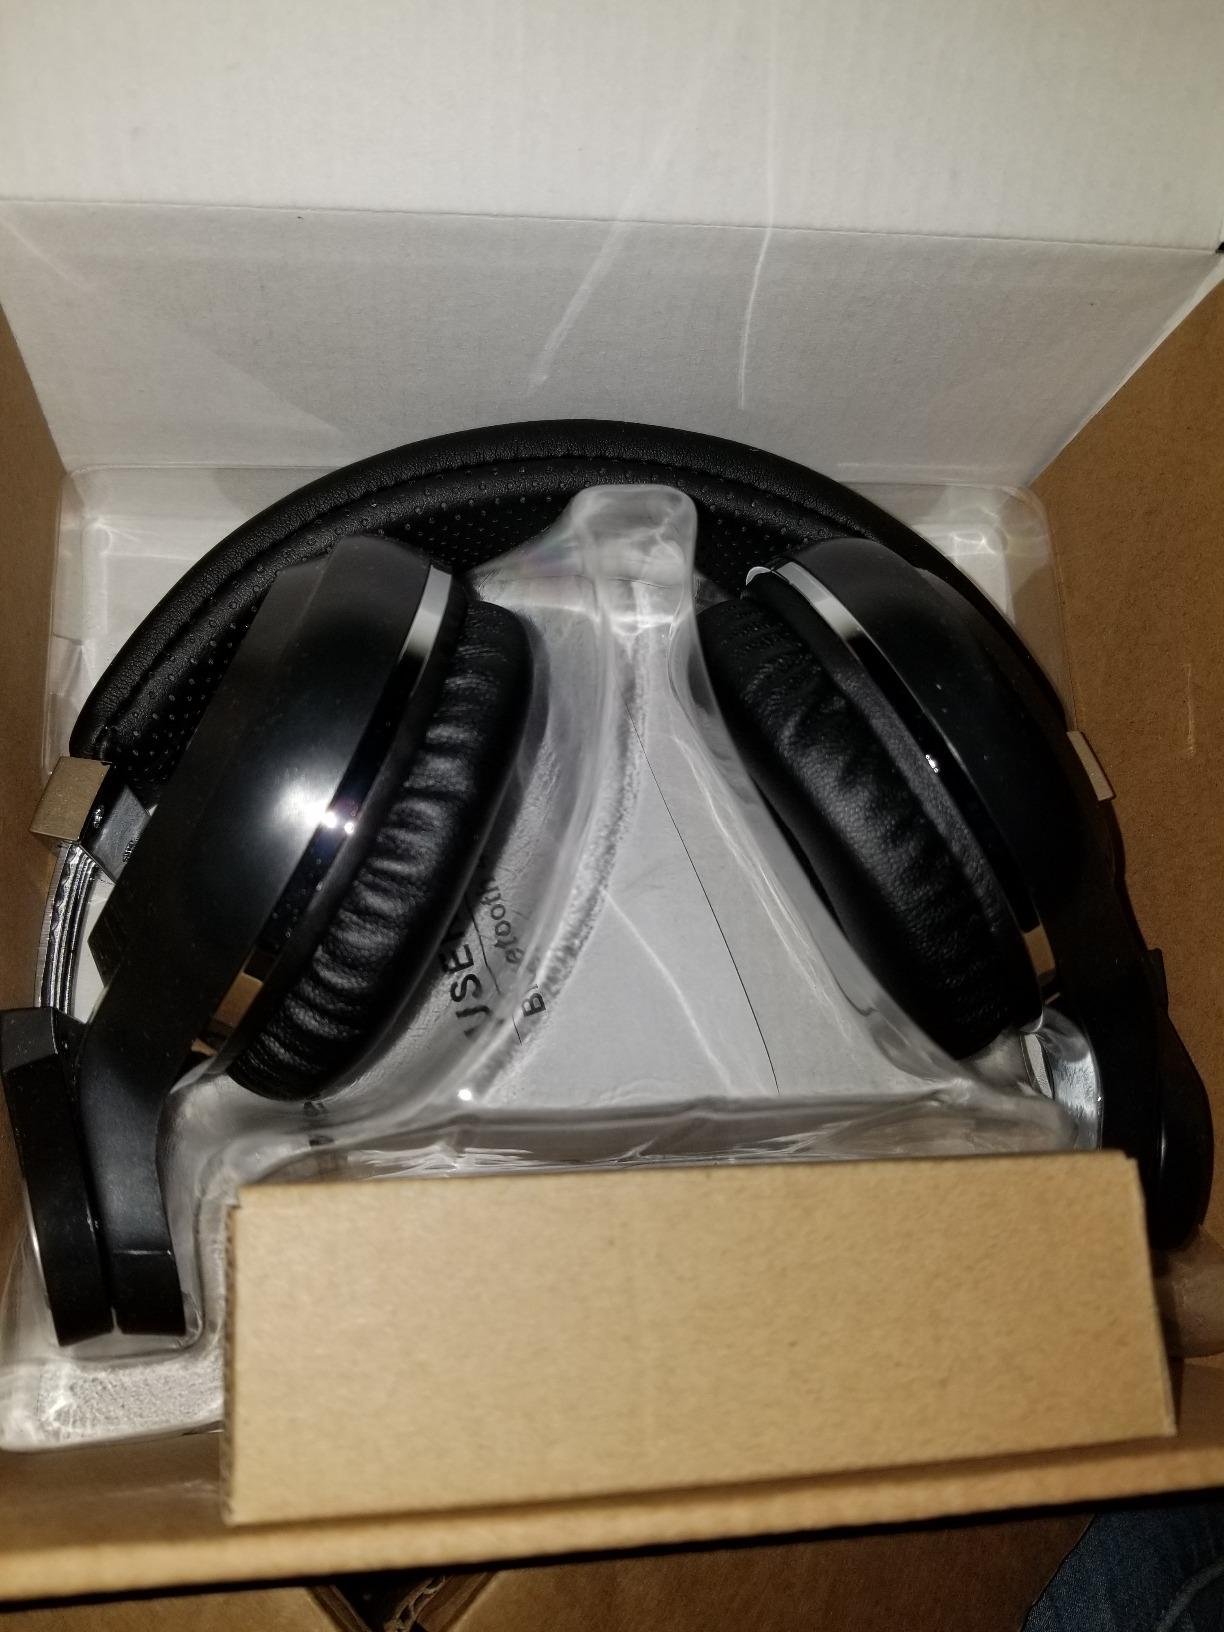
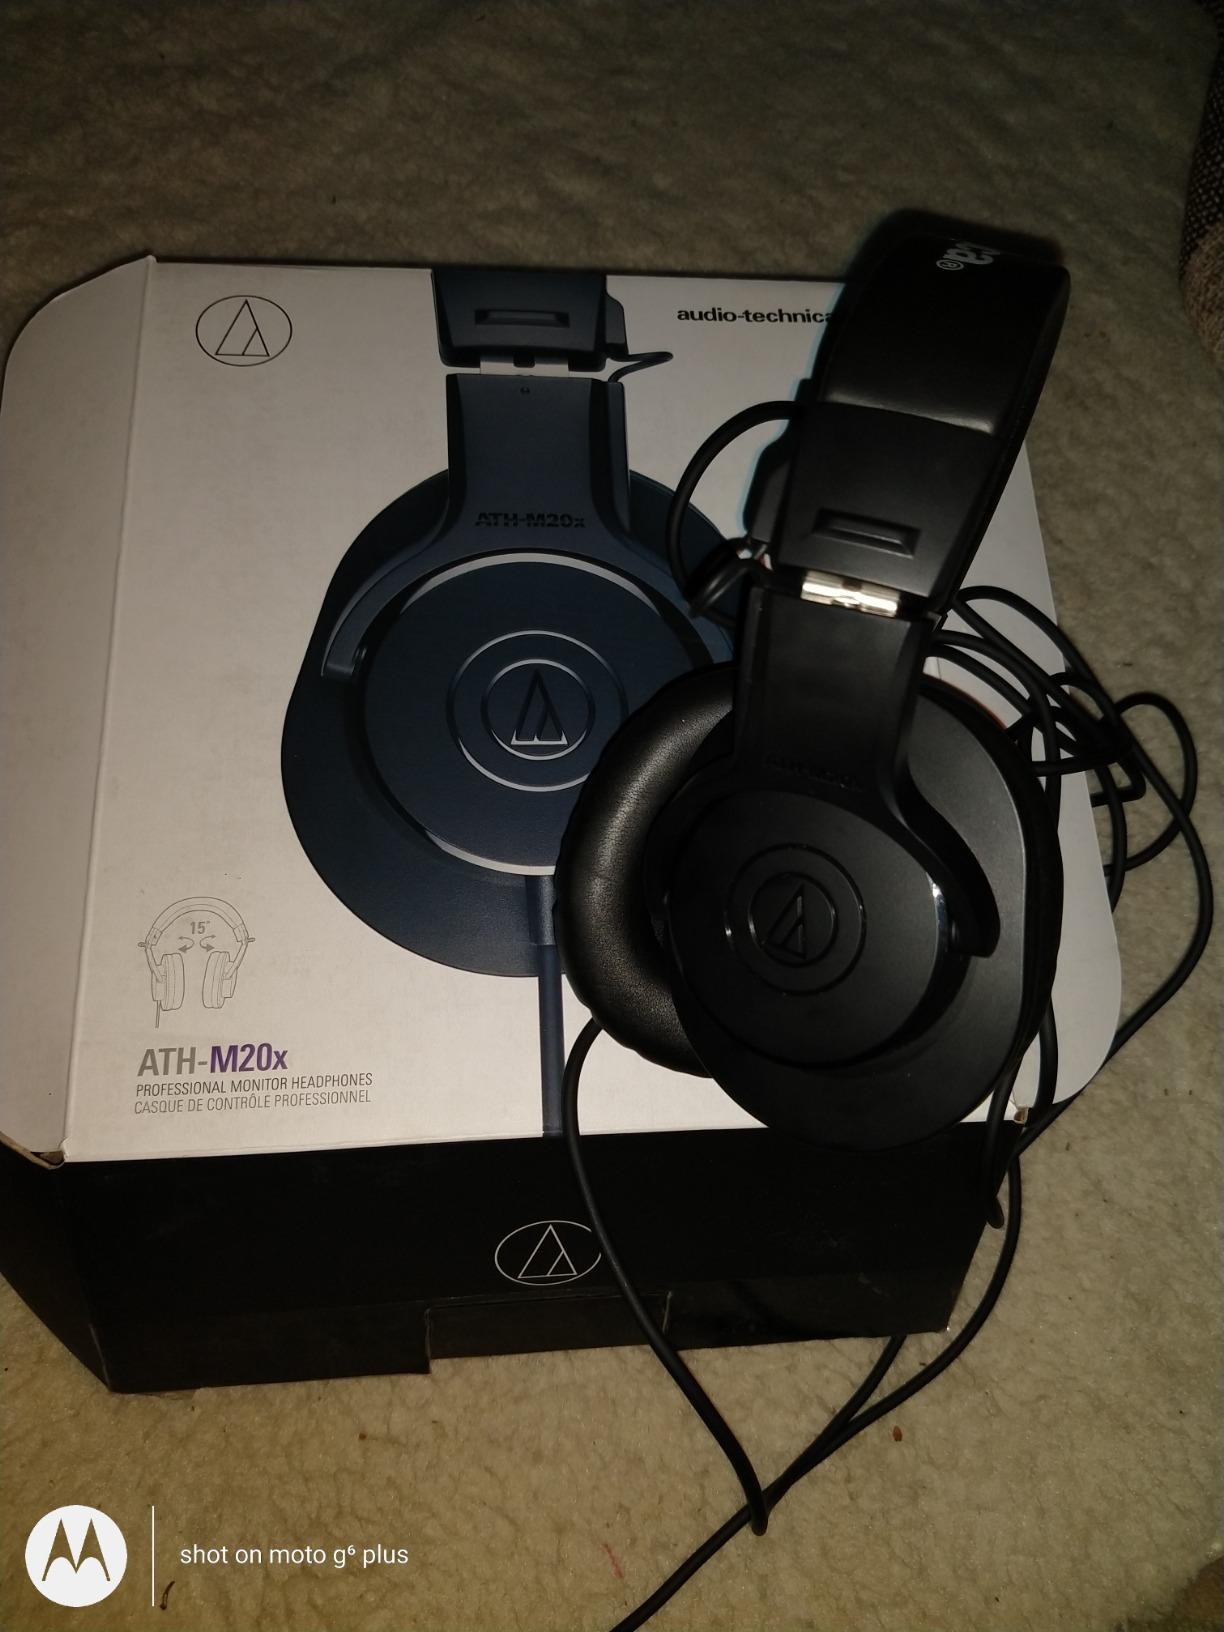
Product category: headphones
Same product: no